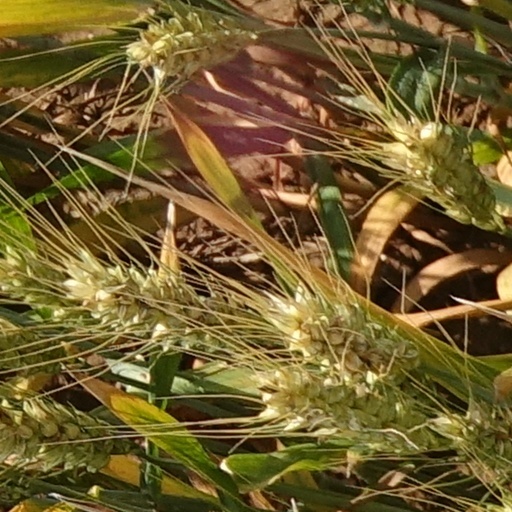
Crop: wheat